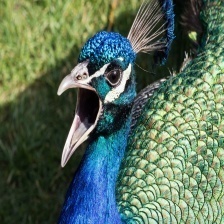
Species: PEACOCK
Scientific name: PAVO CRISTATUS